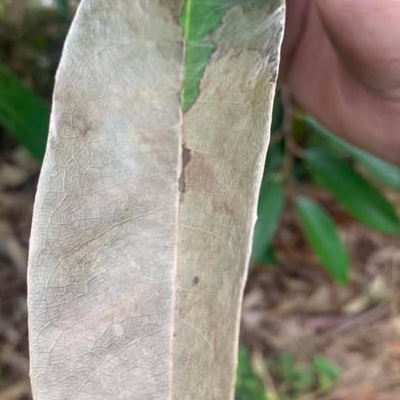
Label: Leaf_Rhizoctonia